Sudden Danger

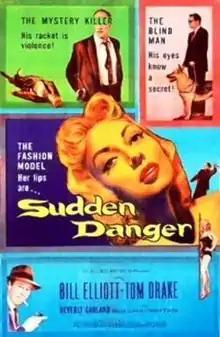
Theatrical release poster

Sudden Danger is a 1955 American film noir crime drama directed by Hubert Cornfield and starring Bill Elliott, Beverly Garland, and Tom Drake.